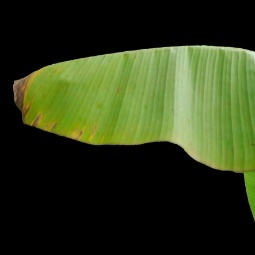
Label: Potassium